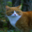
Label: cat